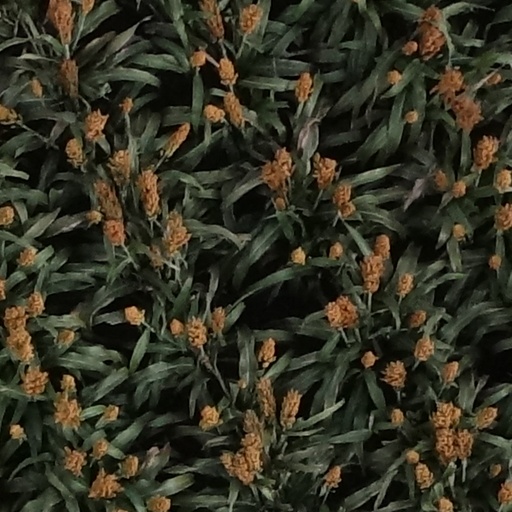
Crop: sorghum